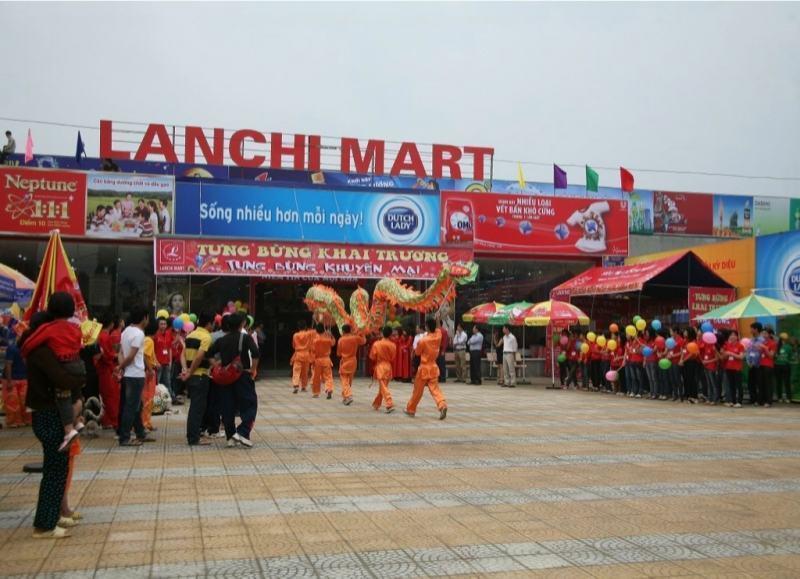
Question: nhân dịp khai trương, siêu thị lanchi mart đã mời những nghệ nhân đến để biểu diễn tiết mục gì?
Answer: múa rồng